Žaga, Bovec

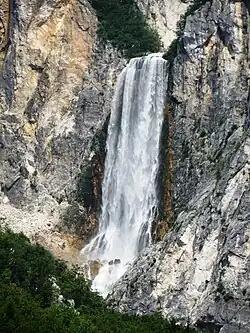
Boka Falls

Boka Falls is a waterfall on Boka Creek in the northeast part of the settlement. There are also two other waterfalls on Globoka Creek in the western part of the settlement.